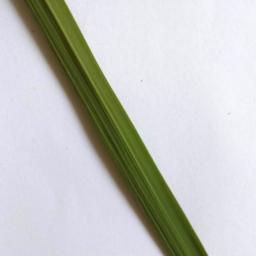
Label: Rice___Healthy